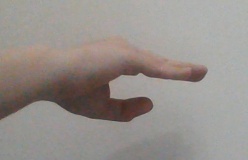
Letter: jeem